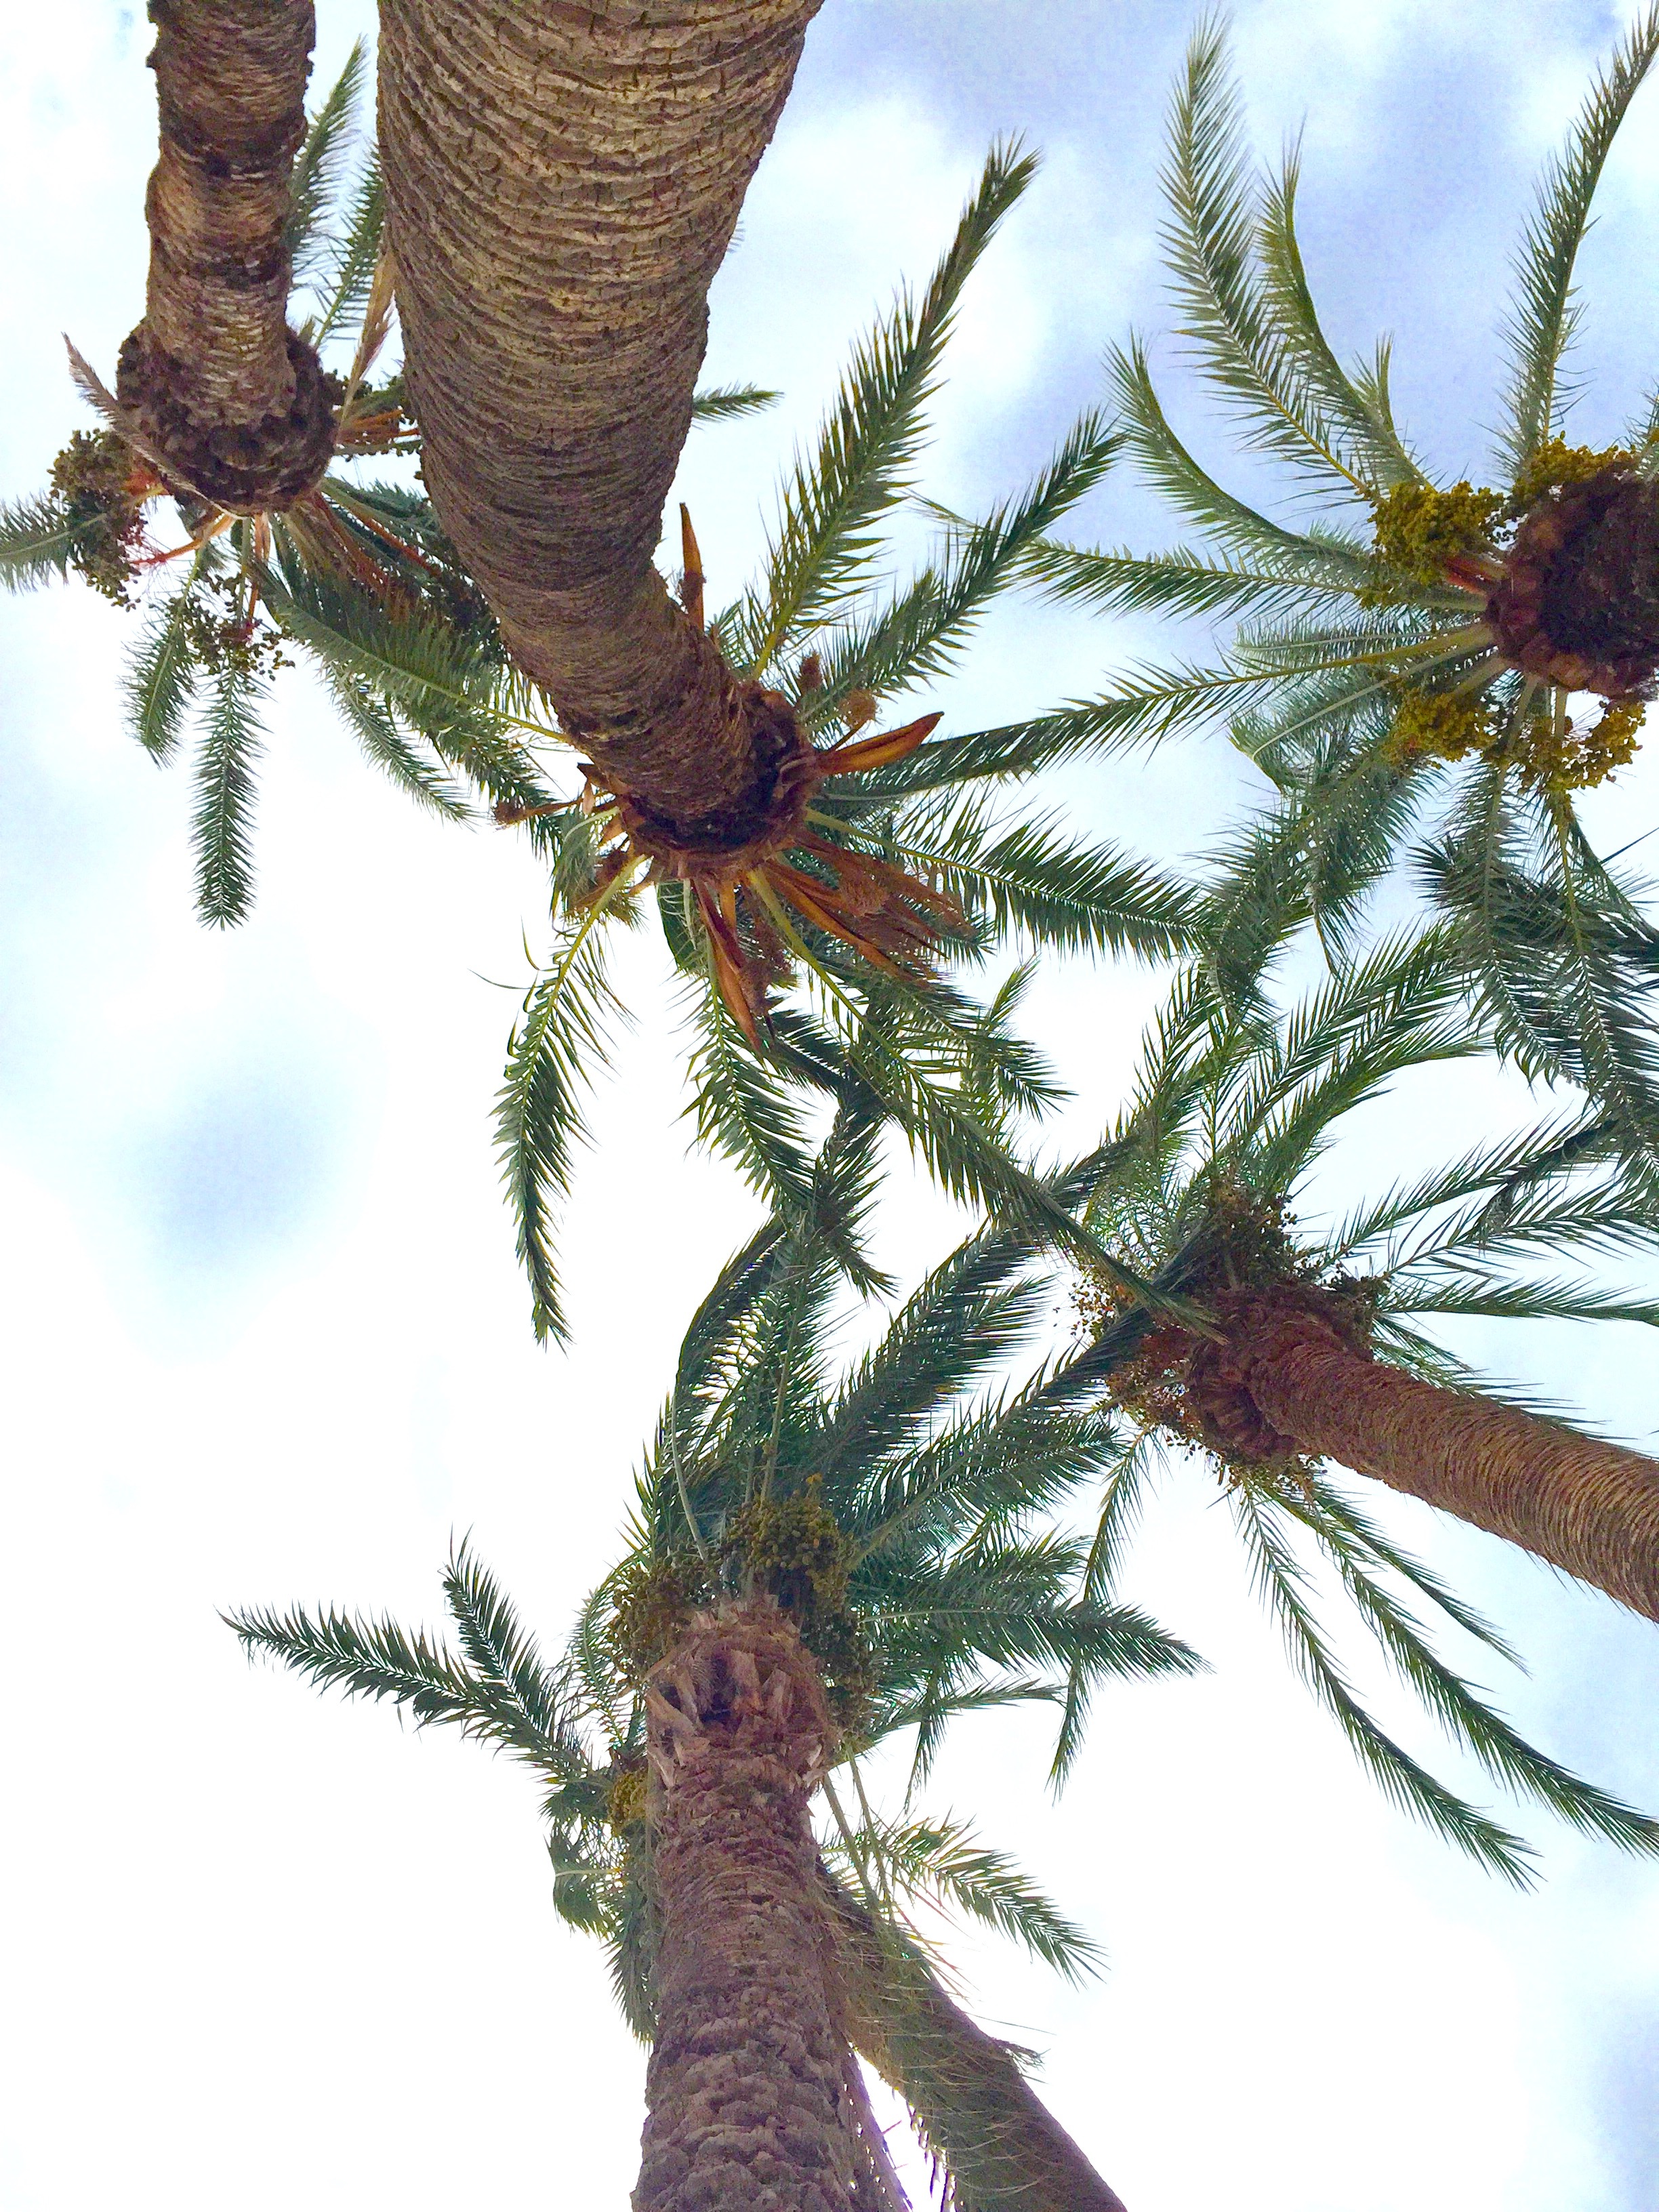
tree, branch, plant, leaf, pine, produce, fir, twig, conifer, spruce, larch, date palm, pine family, woody plant, land plant, arecales